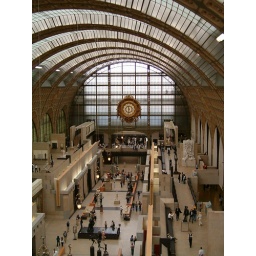
the lobby of the Musee d'Orsee in Paris. this building was converted into a museum from an old train station.